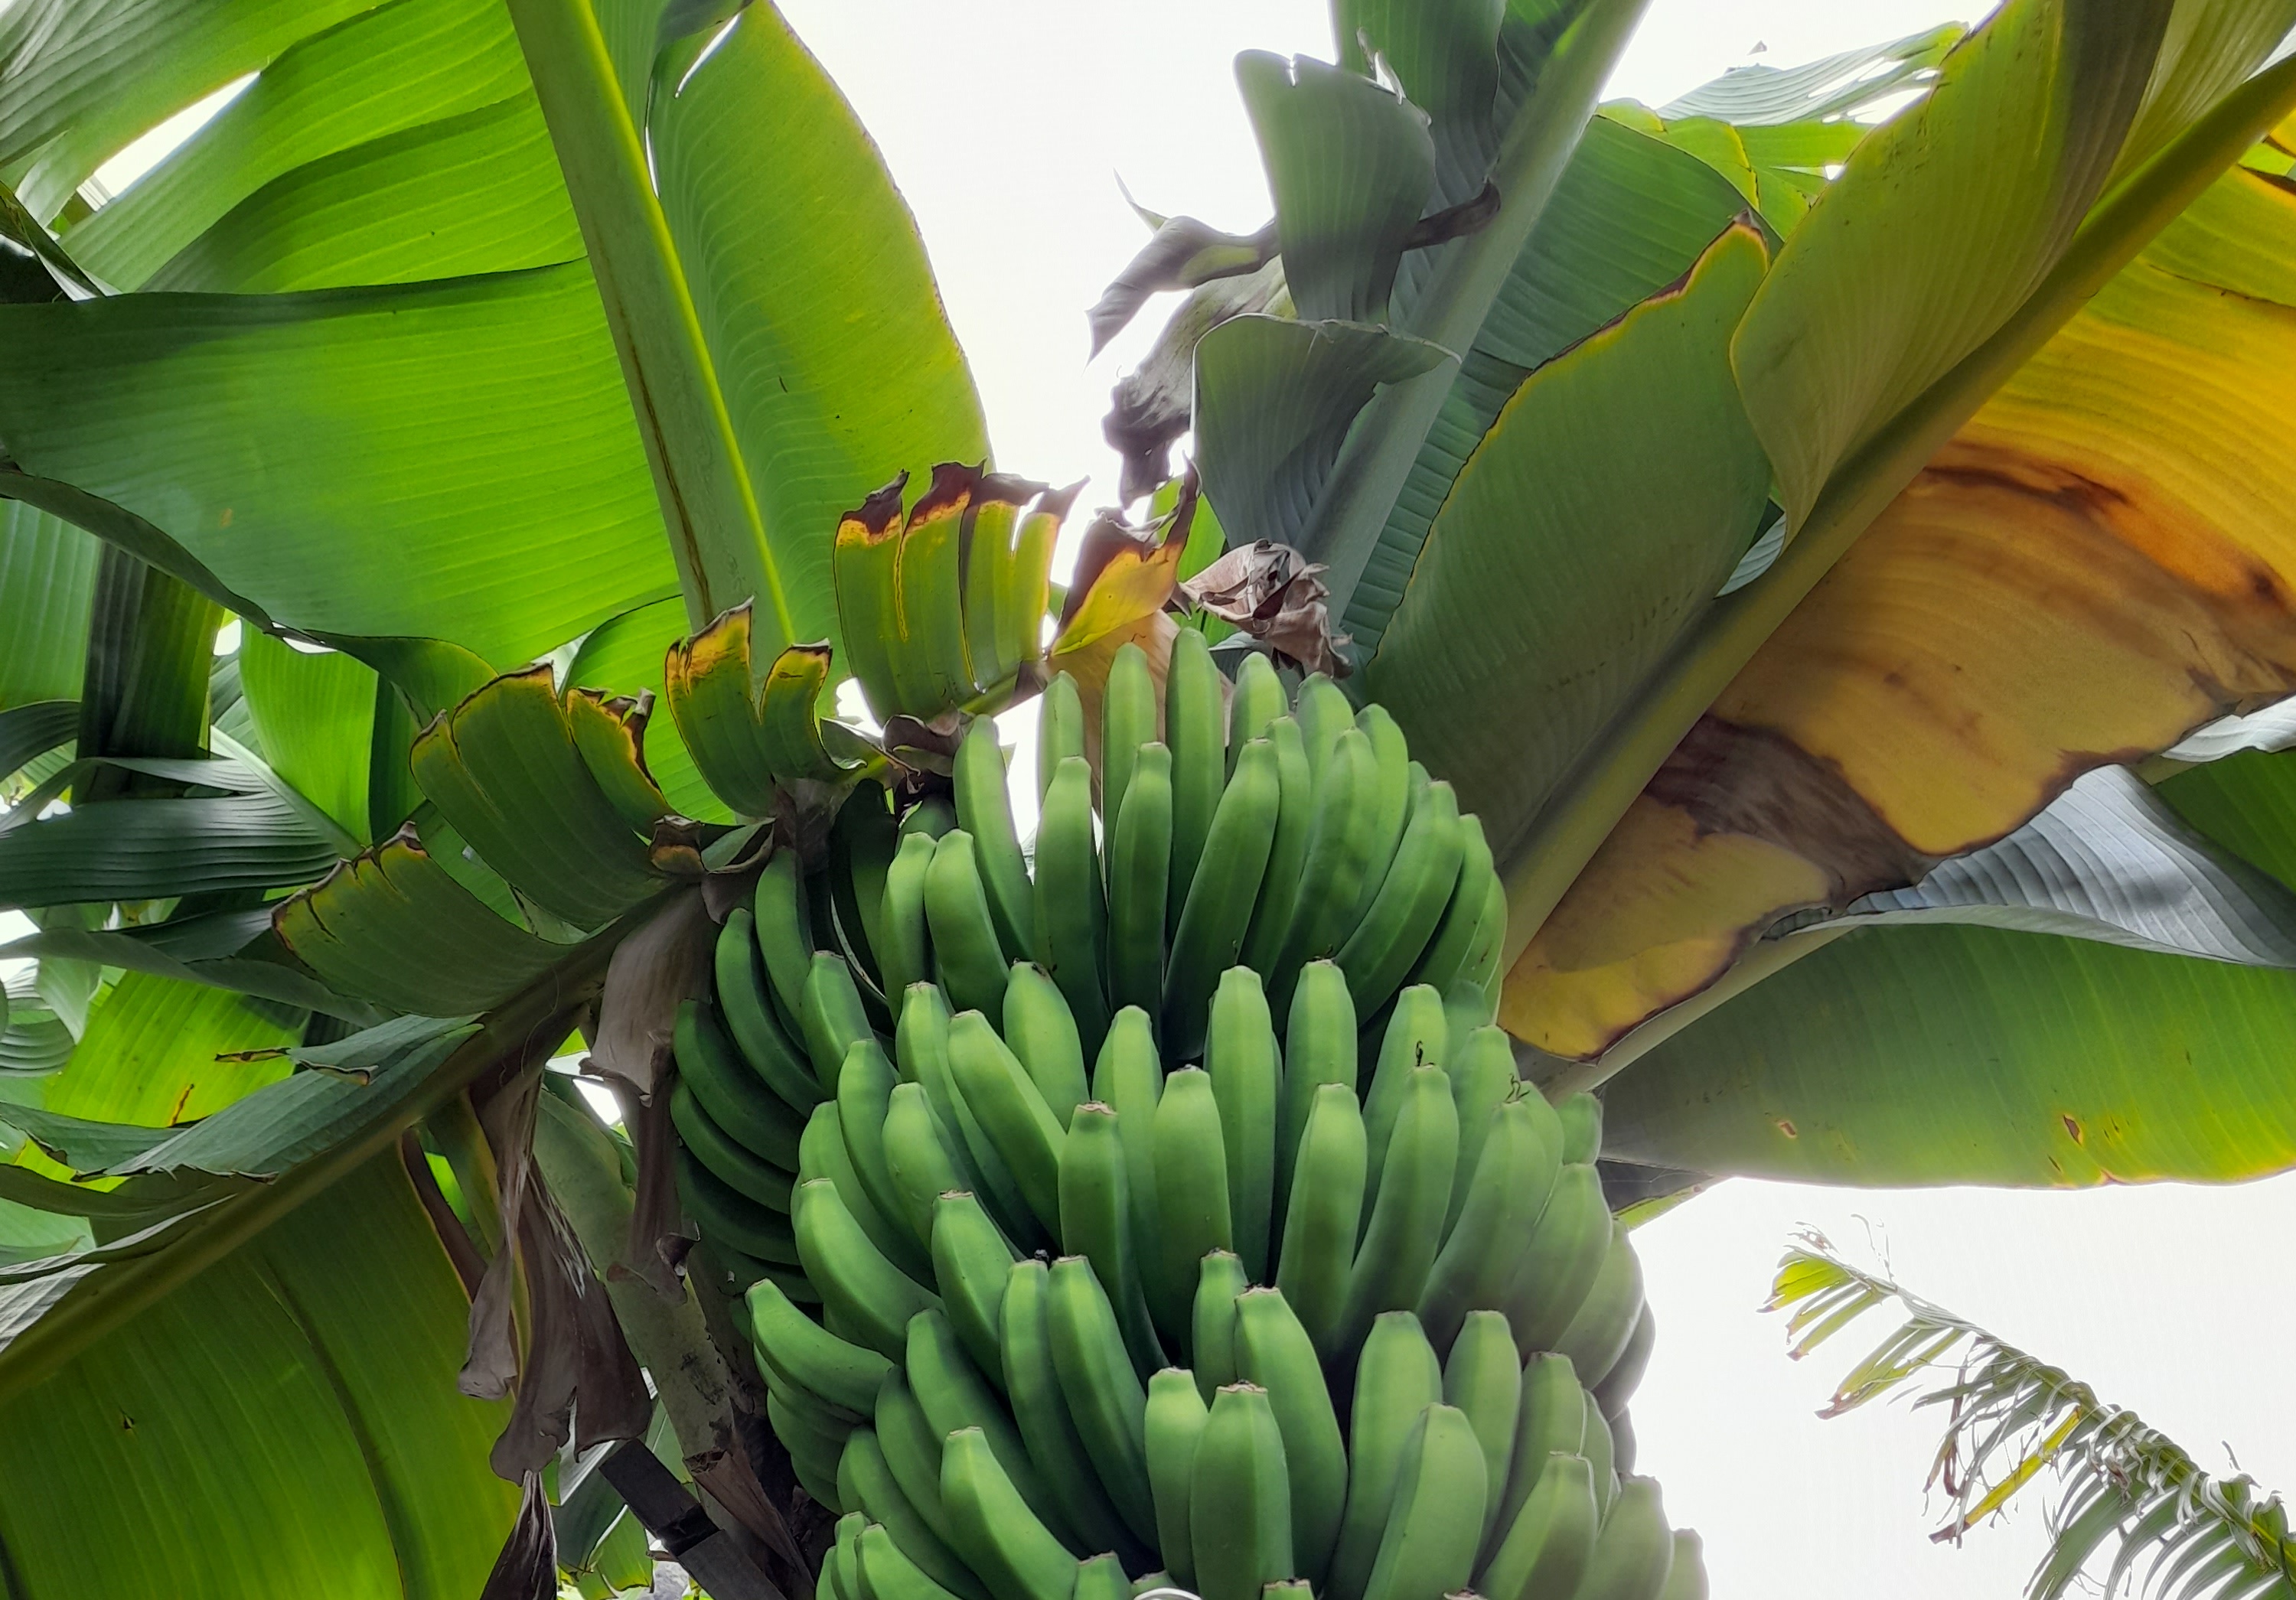
Label: Keep